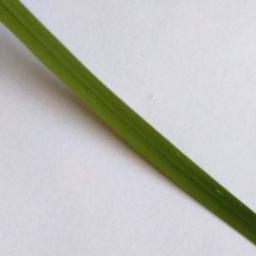
Label: Rice___Healthy